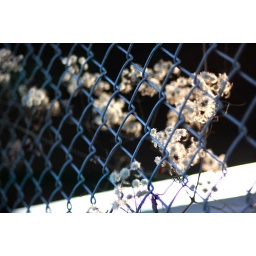
fluffy plants in the fence beneath the highway